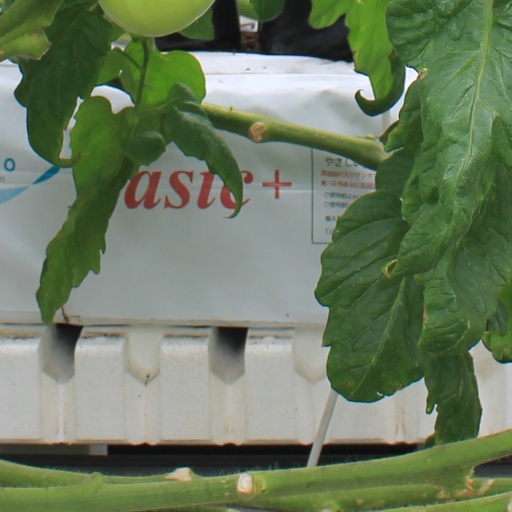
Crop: tomato